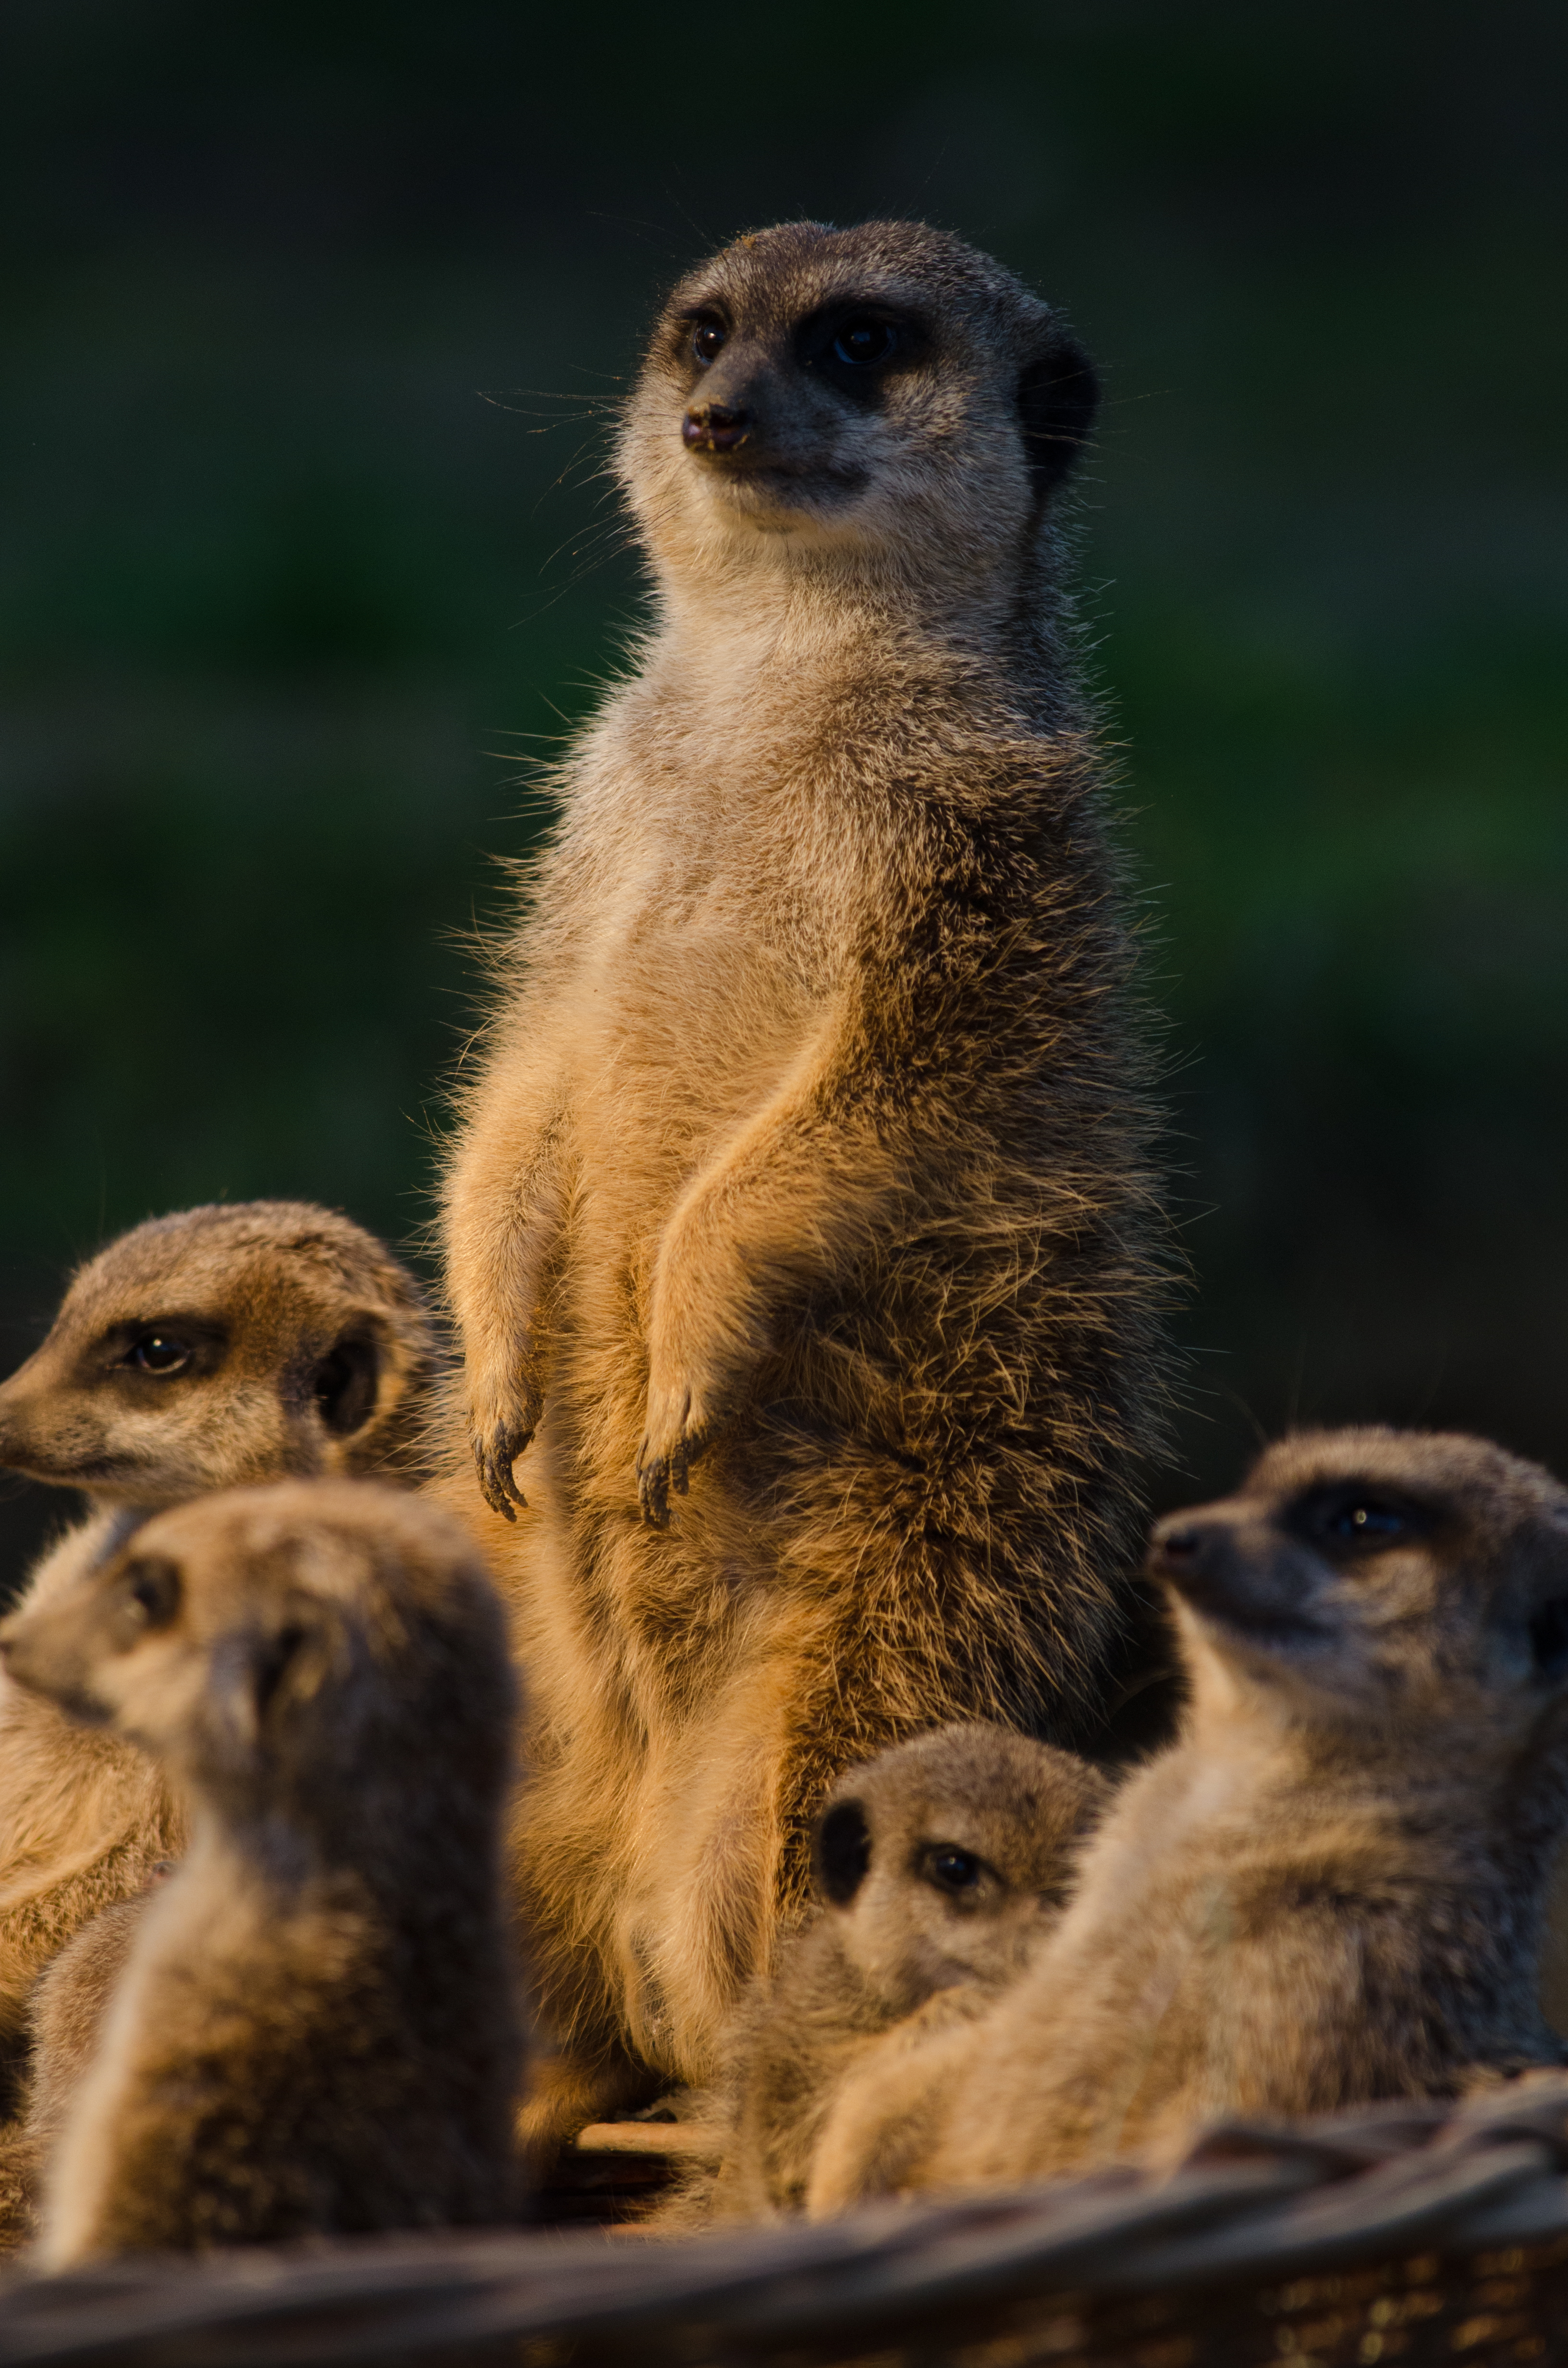
bokeh, animal, cute, wildlife, zoo, mammal, nikon, fauna, whiskers, vertebrate, tier, adorable, d7000, niedlich, tierpark, meerkat, erdmnnchen, mongoose, marmot, prairie dog